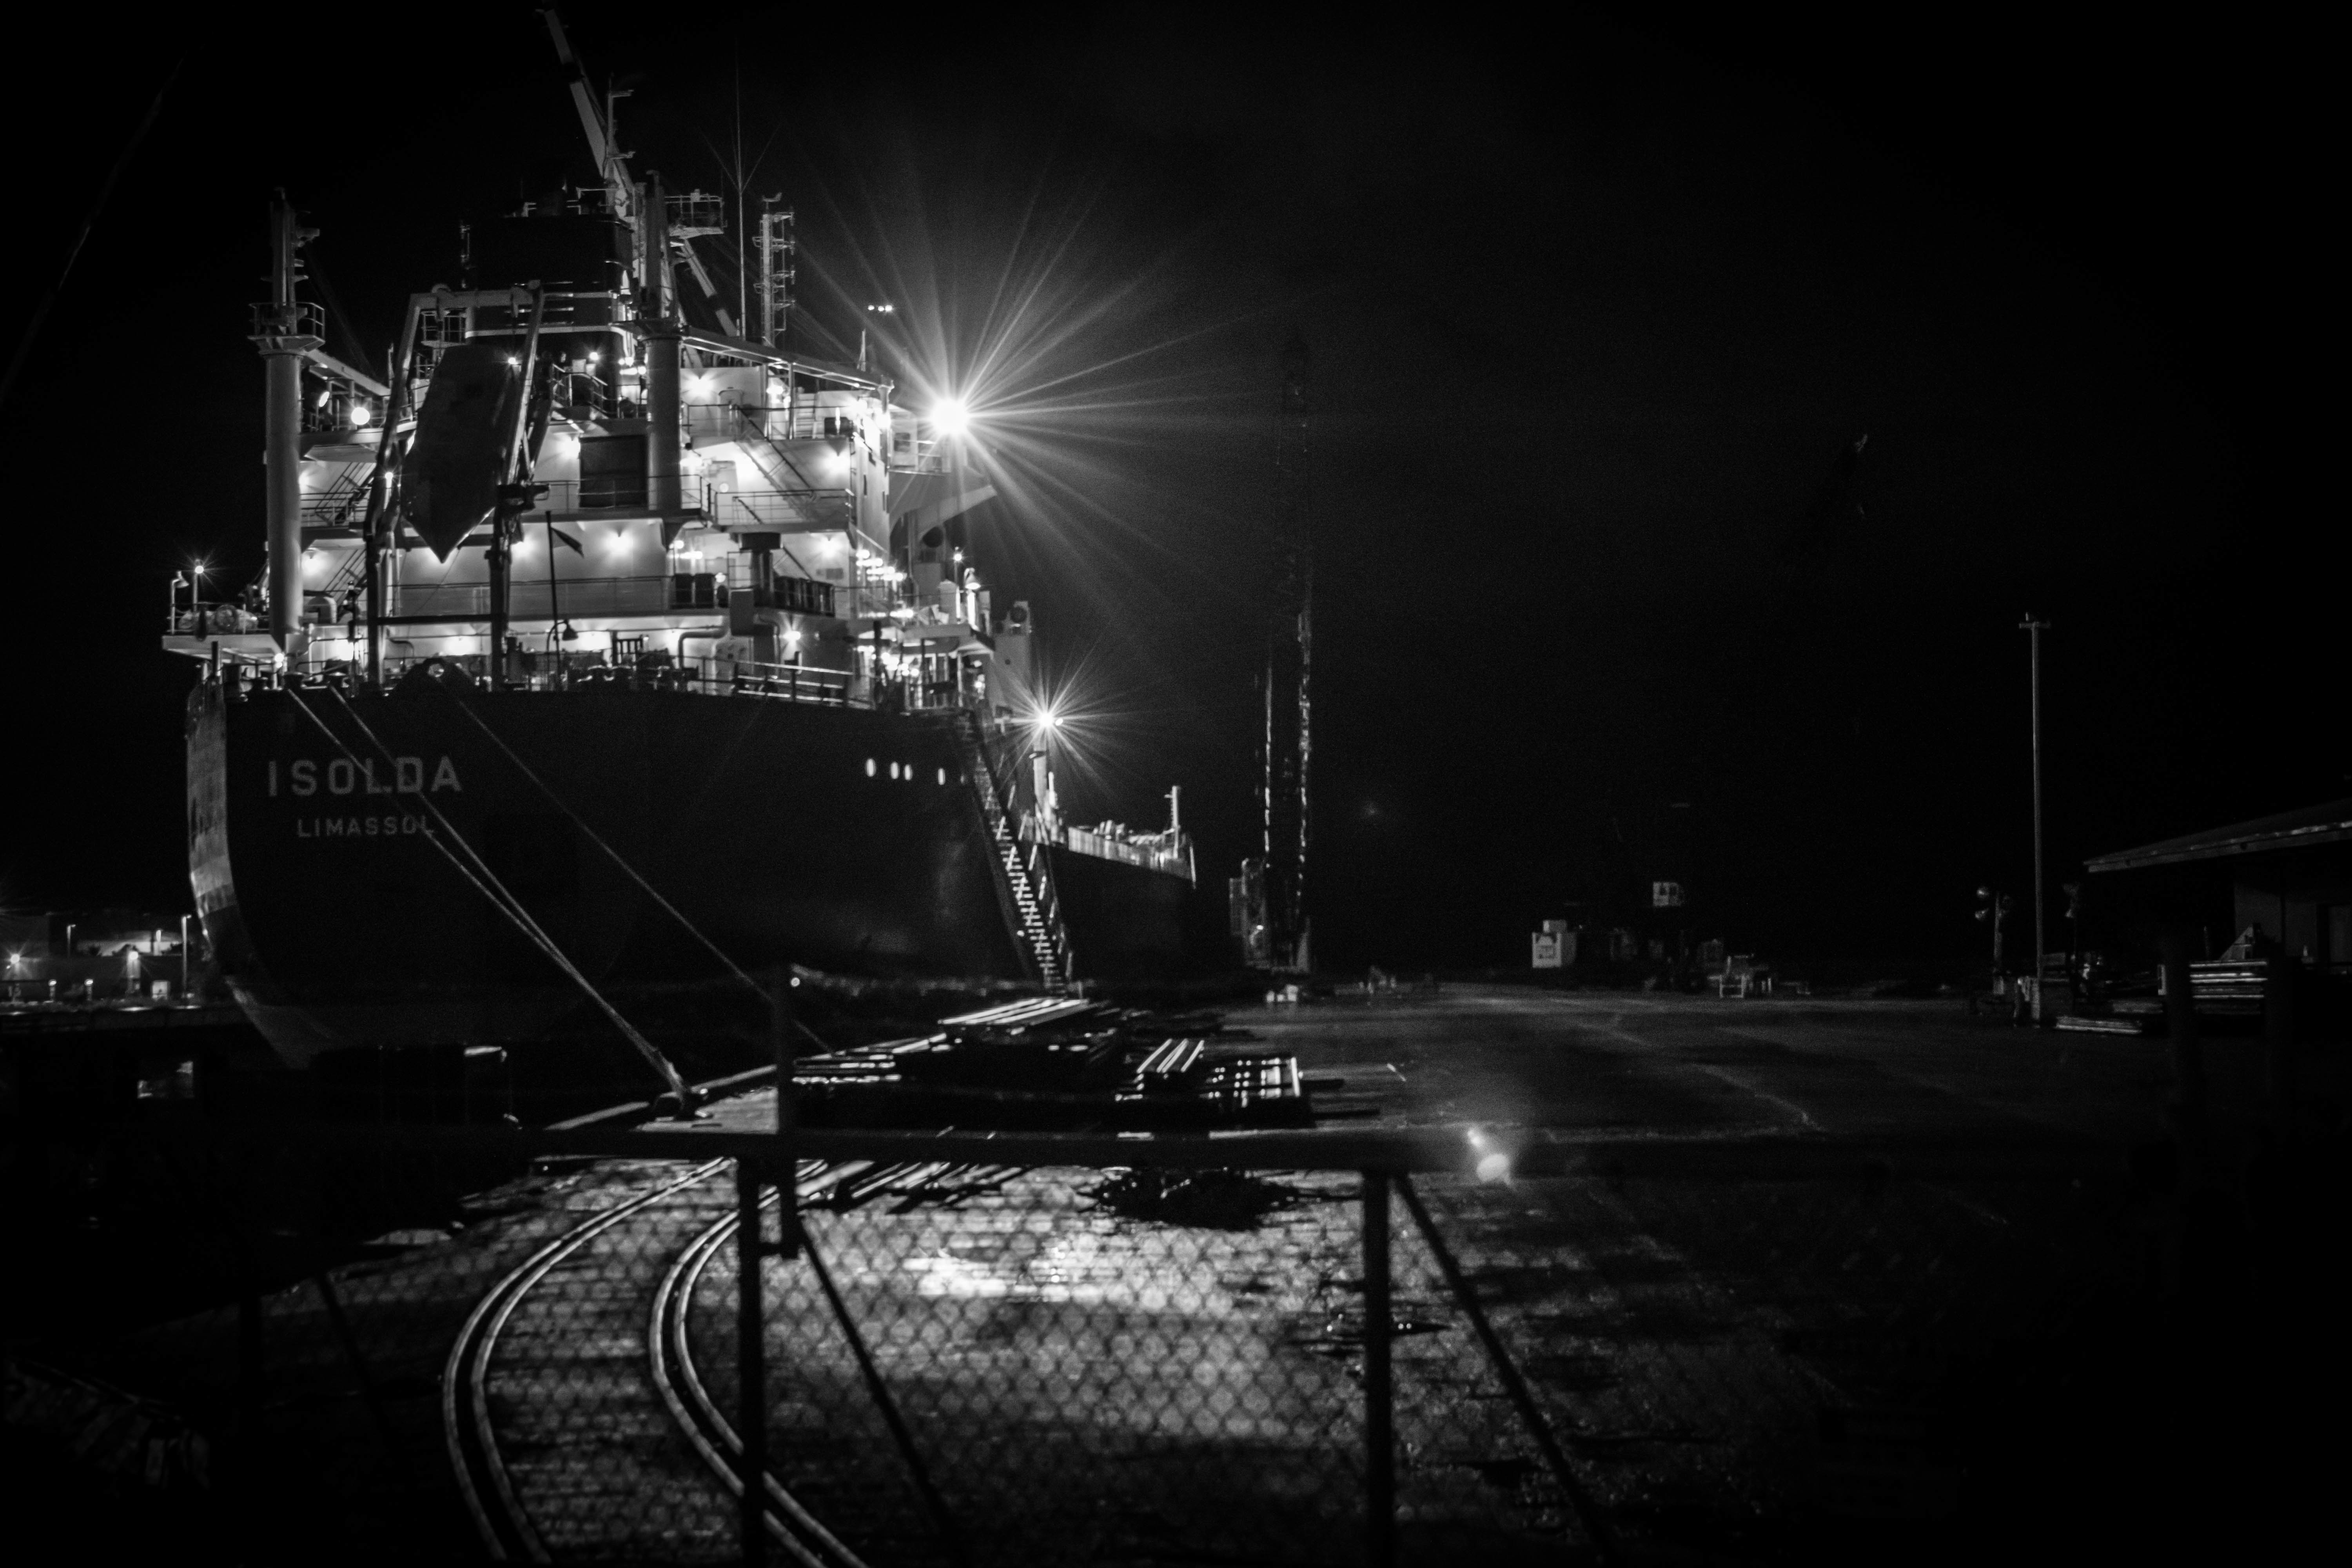
light, black and white, night, photography, vehicle, darkness, black, monochrome, lighting, shape, monochrome photography, atmosphere of earth